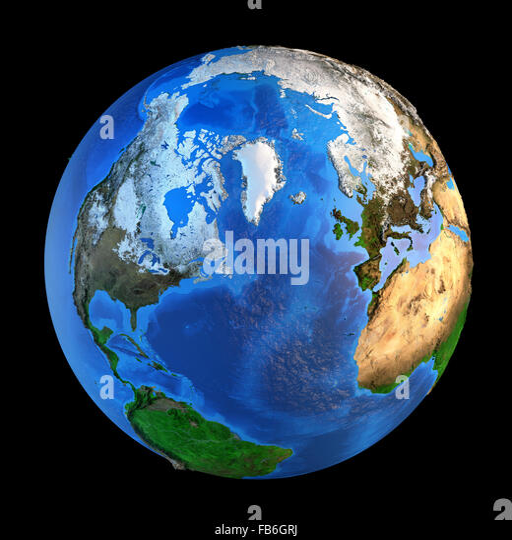
detailed picture from a perspective , isolated on black .